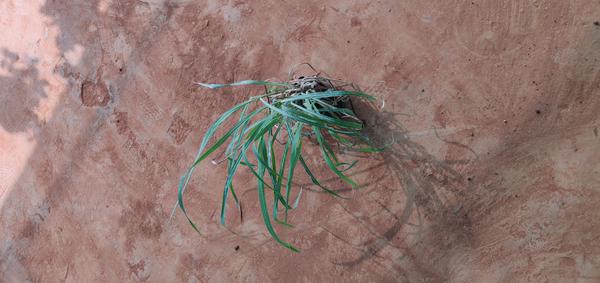
Plant: Lemon_grass